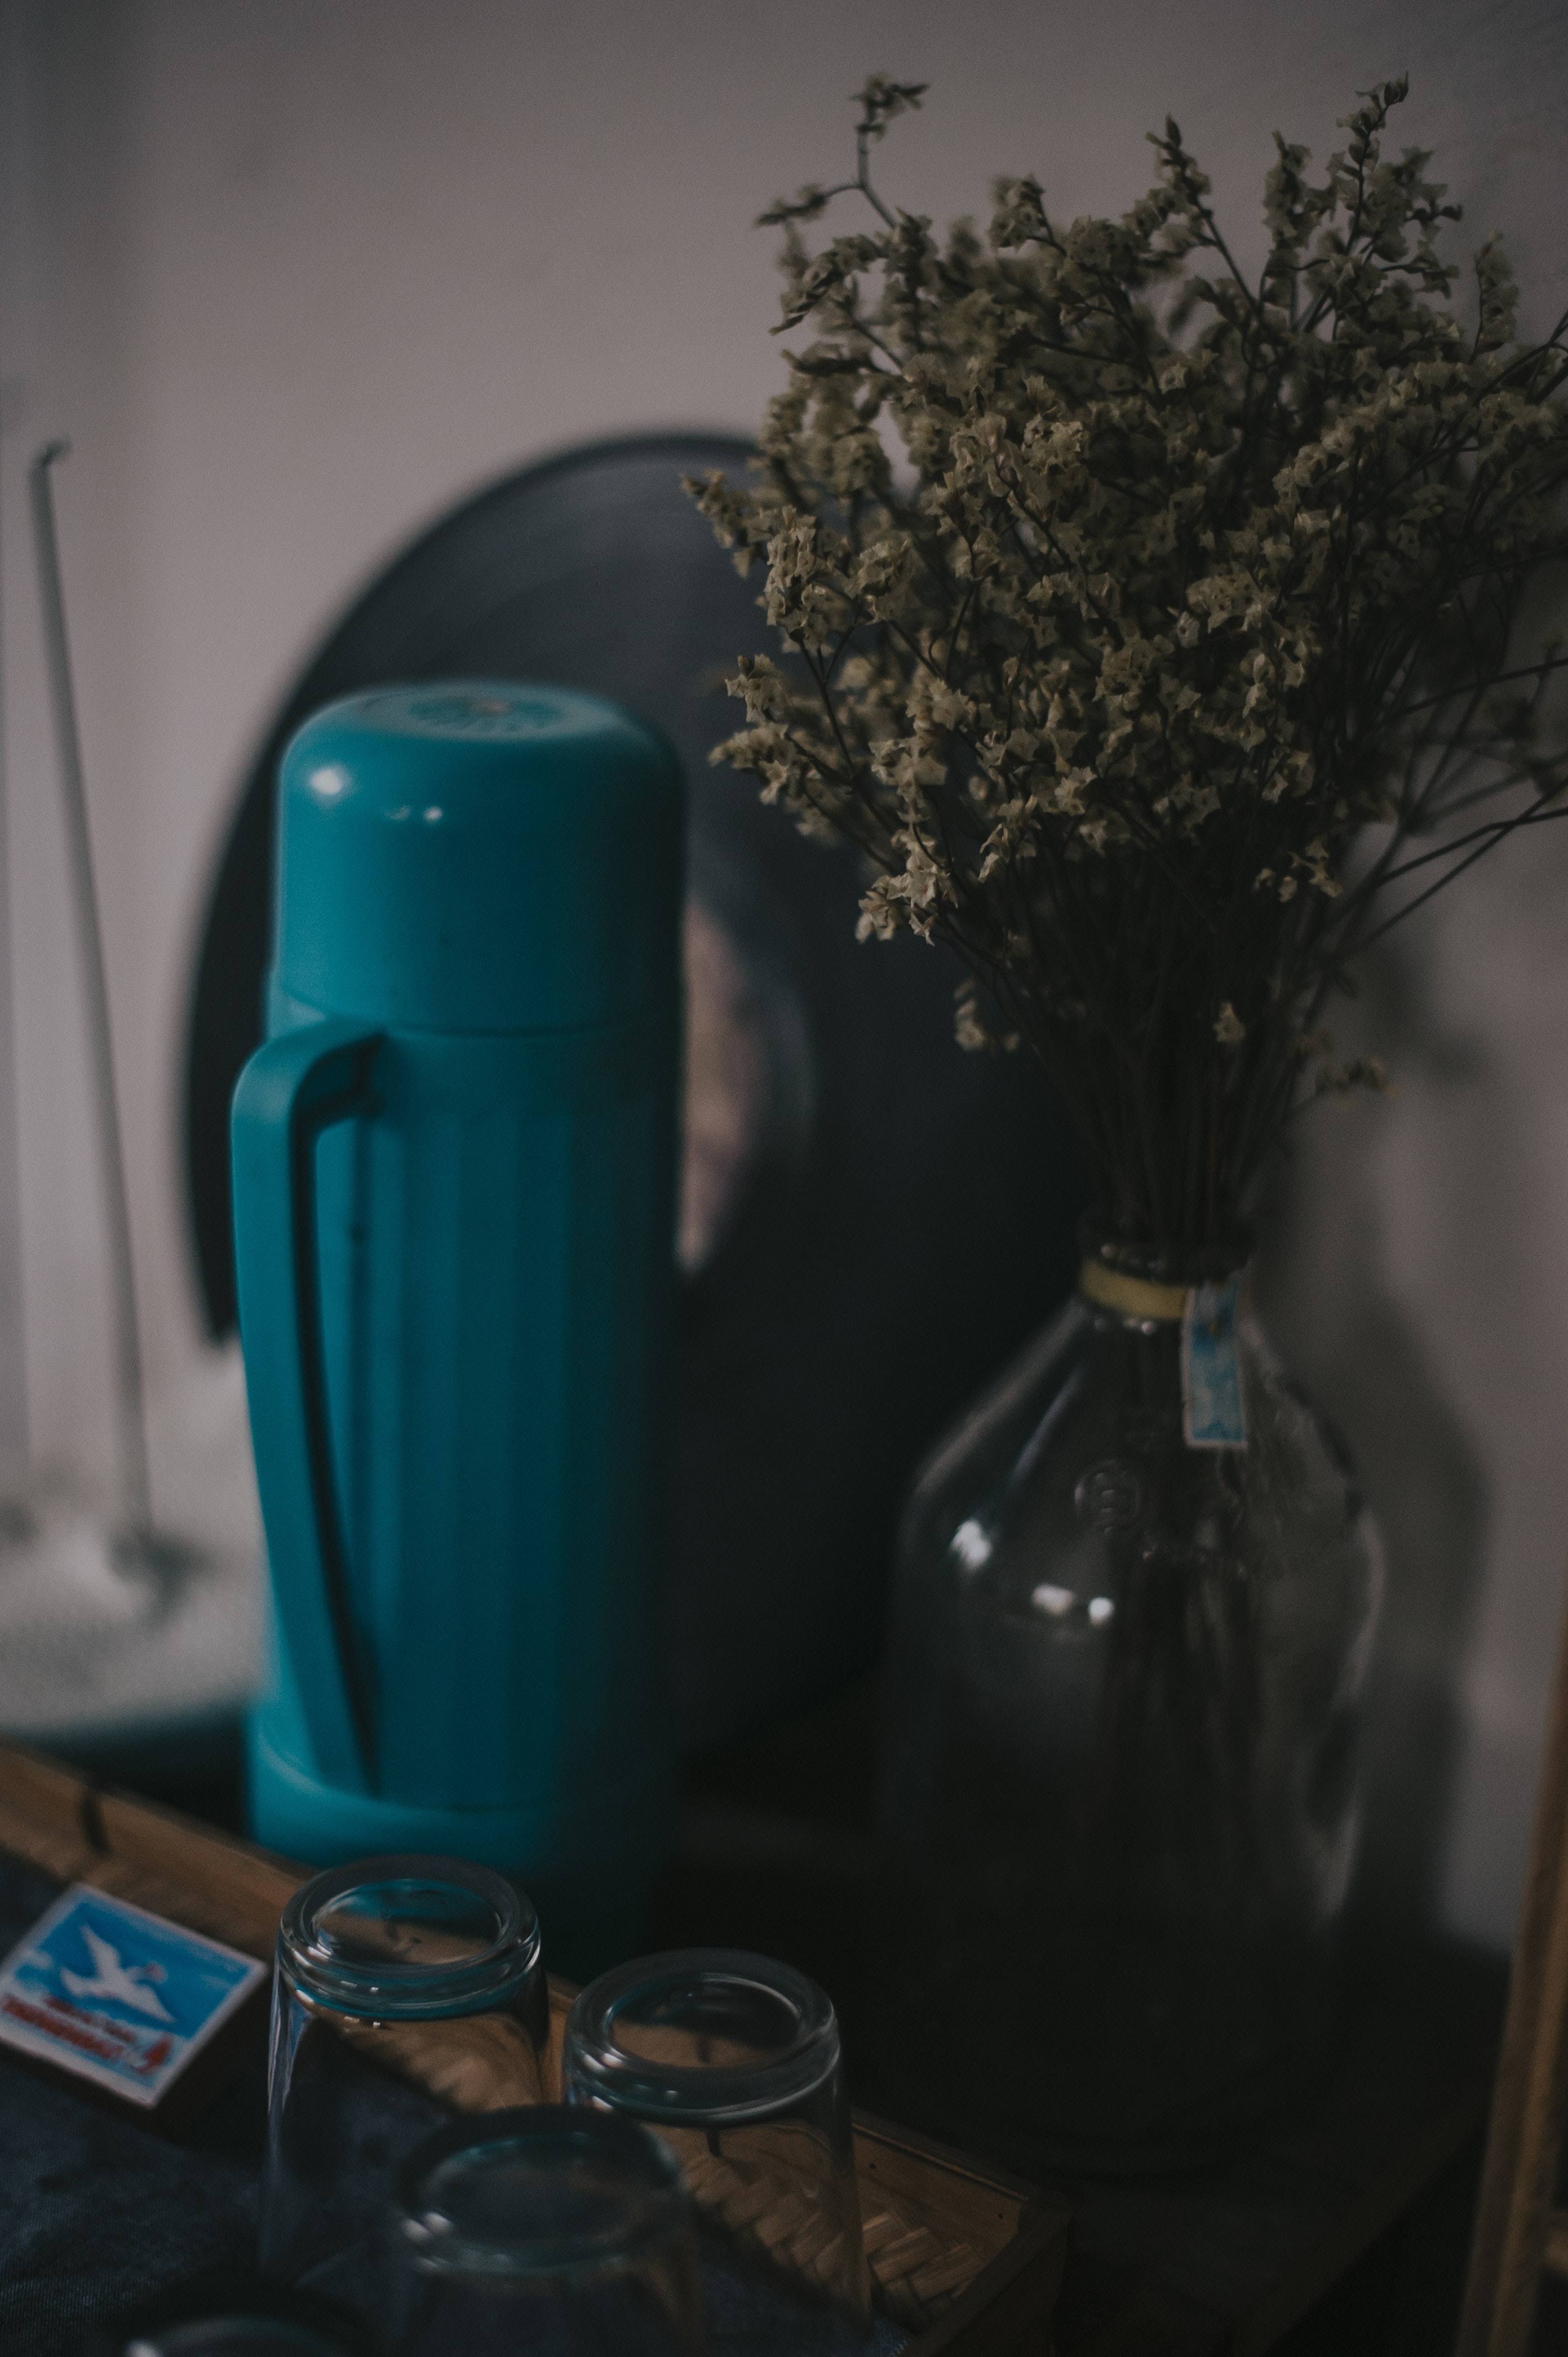
blue, turquoise, still life, still life photography, water, plastic, glass, plastic bottle, reflection, Transparent material